Marsyas

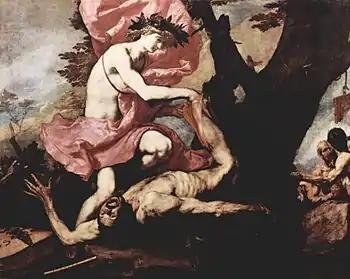
Apollo flaying Marsyas in "Apollo and Marsyas" by José de Ribera

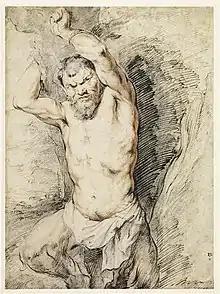
"Marsyas tied", by Peter Paul Rubens, Louvre Museum

In the contest between Apollo and Marsyas, which was judged by the Muses or the Nysean nymphs, the terms stated that the winner could treat the defeated party any way he wanted. Marsyas played his flute, putting everyone there into a frenzy, and they started dancing wildly. When it was Apollo's turn, he played his lyre so beautifully that everyone was still and had tears in their eyes.